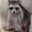
Label: raccoon